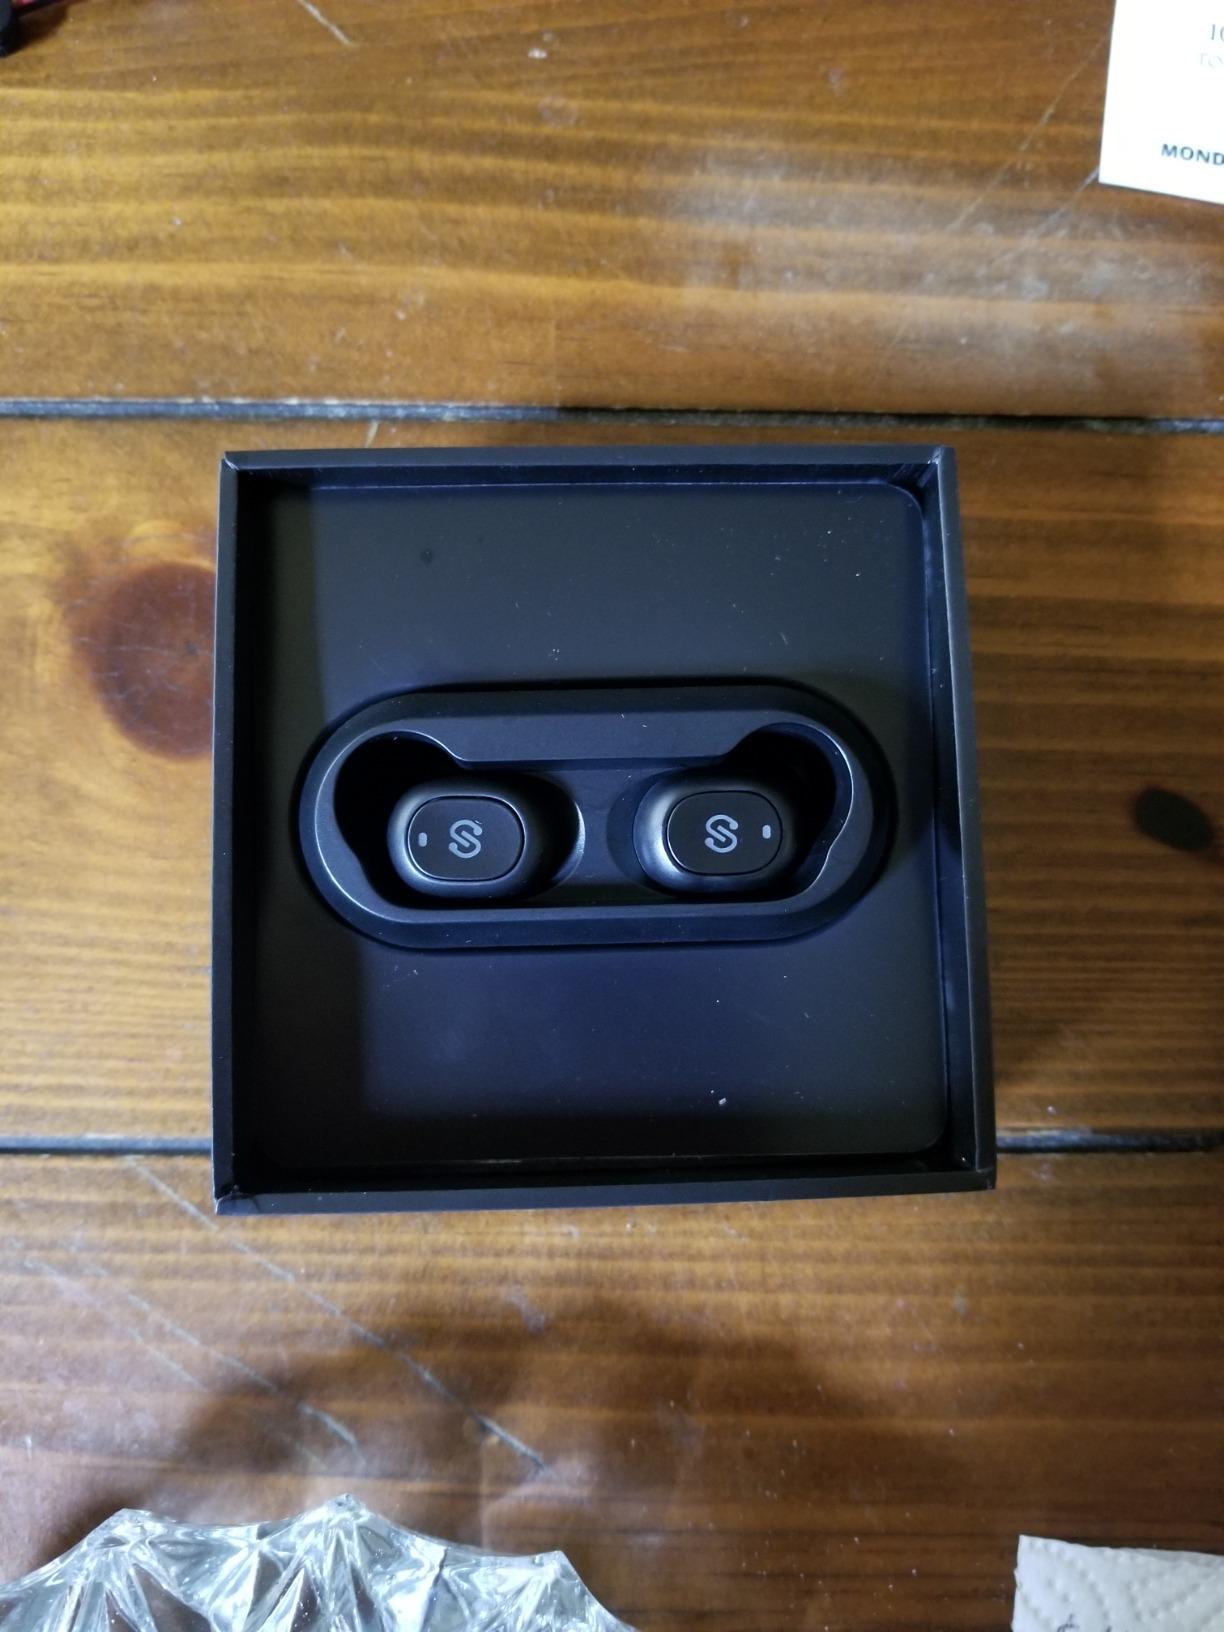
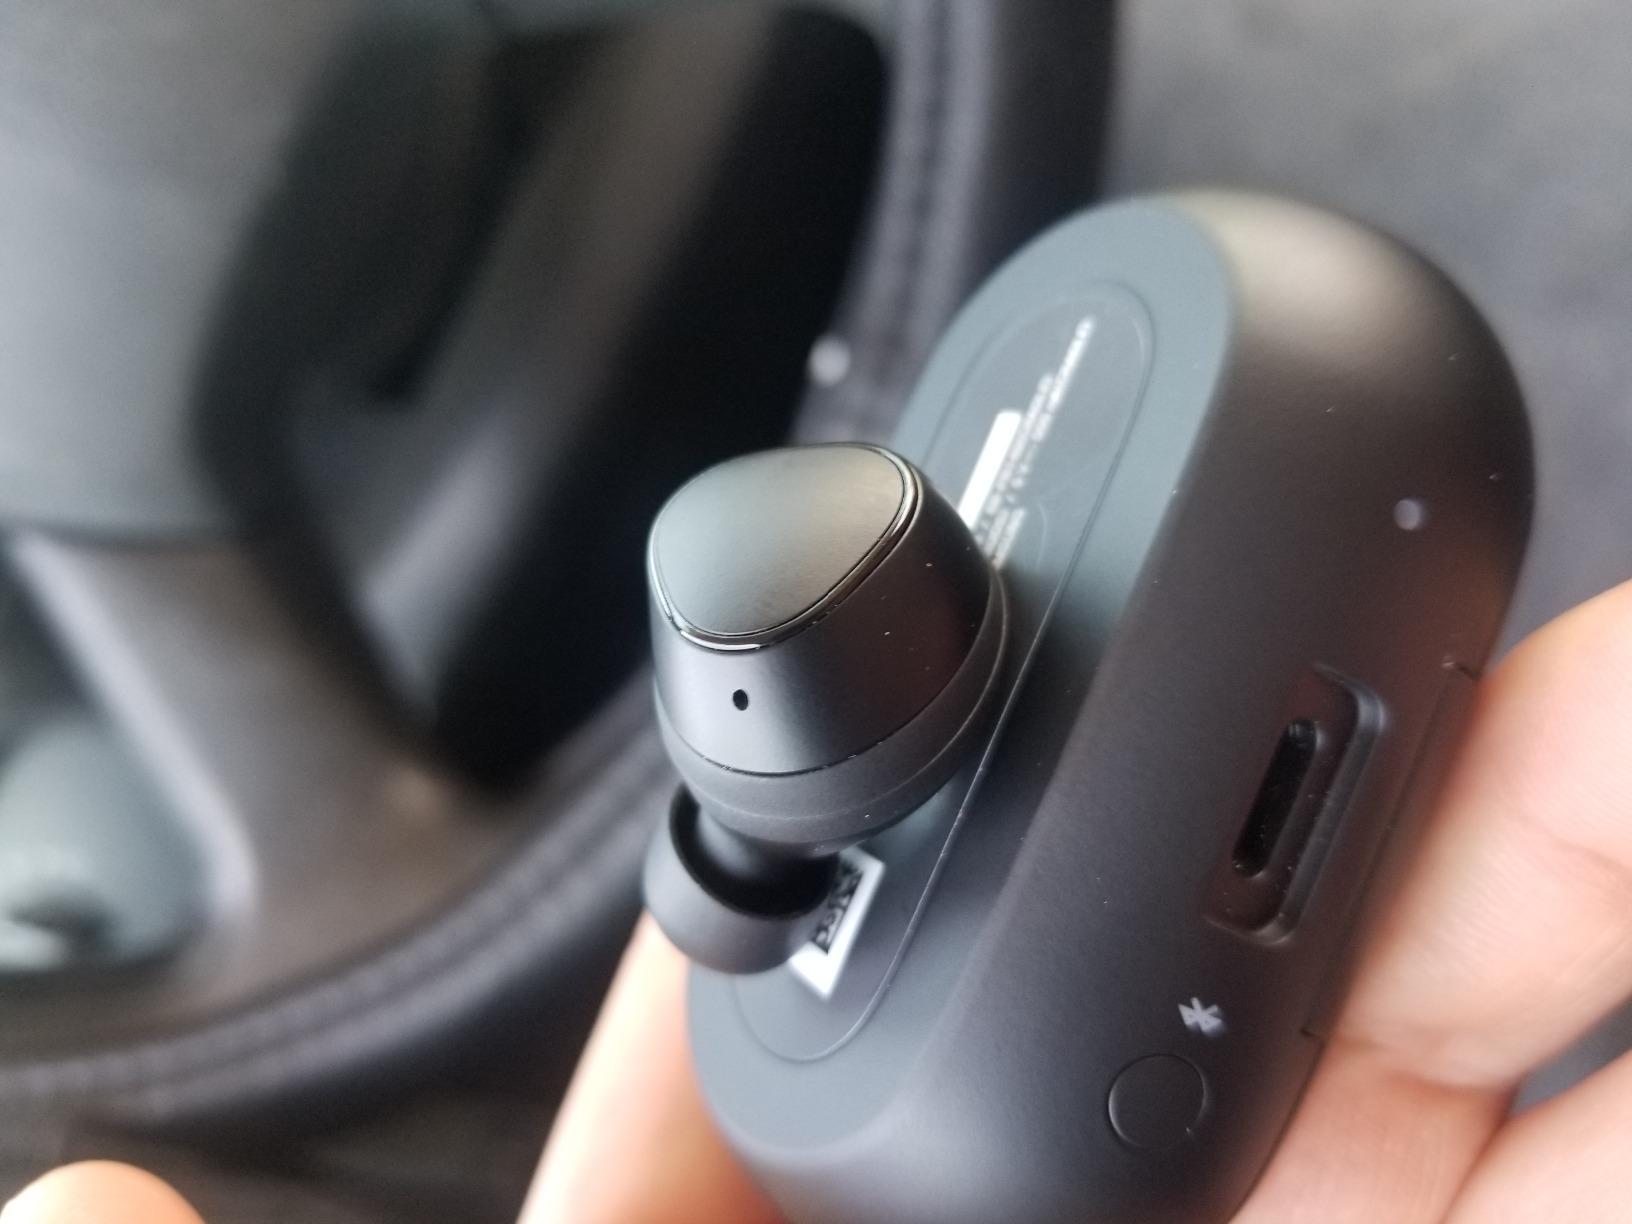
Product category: earbuds
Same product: no